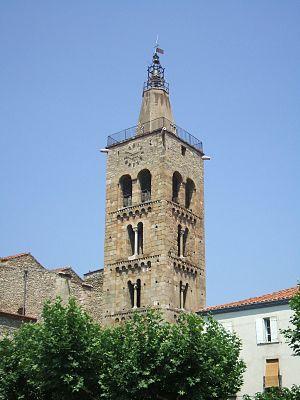
Prades (Pyrénées-Orientales, Languedoc-Roussillon, France)
Cet article présente une liste des églises romanes des Pyrénées-Orientales.
Prades est une commune du sud de la France. Sous-préfecture et chef-lieu de canton du département des Pyrénées-Orientales, en région Occitanie, cette ancienne cité fortifiée fondée au IXᵉ siècle, est aujourd'hui la principale ville de l'ouest du département. Peuplée de 6 124 habitants en 2017, Prades est la ville-centre d'une unité urbaine de 9 253 habitants en 2014. Ses habitants sont appelés les Pradéens et les Pradéennes.